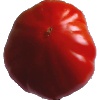
Label: Tomato 3